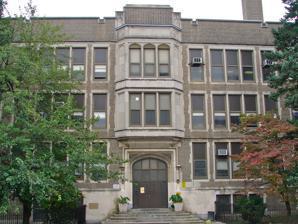
Building: Joseph Pennell School
Country: United States of America
Year built: 1927
United States historic place Joseph Pennell School U.S. National Register of Historic Places Joseph Pennell School, September 2010 Show map of Philadelphia Show map of Pennsylvania Show map of the United States Location 1800 Nedro St., Philadelphia, Pennsylvania Coordinates 40°02′36″N 75°09′03″W / 40.0434°N 75.1507°W / 40.0434; -75.1507 Area 1.9 acres (0.77 ha) Built 1926–1927 Architect Irwin T. Catharine Architectural style Late Gothic Revival MPS Philadelphia Public Schools TR NRHP reference No. 88002309 Added to NRHP November 18, 1988 The Joseph Pennell Elementary School is an historic, American elementary school that is located in the Belfield neighborhood of Philadelphia, Pennsylvania . It is part of the School District of Philadelphia . The building was added to the National Register of Historic Places in 1988. History and architectural features This building was designed by architect Irwin T. Catharine and built between 1926 and 1927. It is a three-story brick building, nine bays wide with projecting end bays, and was designed in the Late Gothic Revival style. An addition was built in 1954. The school is named for illustrator Joseph Pennell (1857–1926). The building was added to the National Register of Historic Places in 1988. References